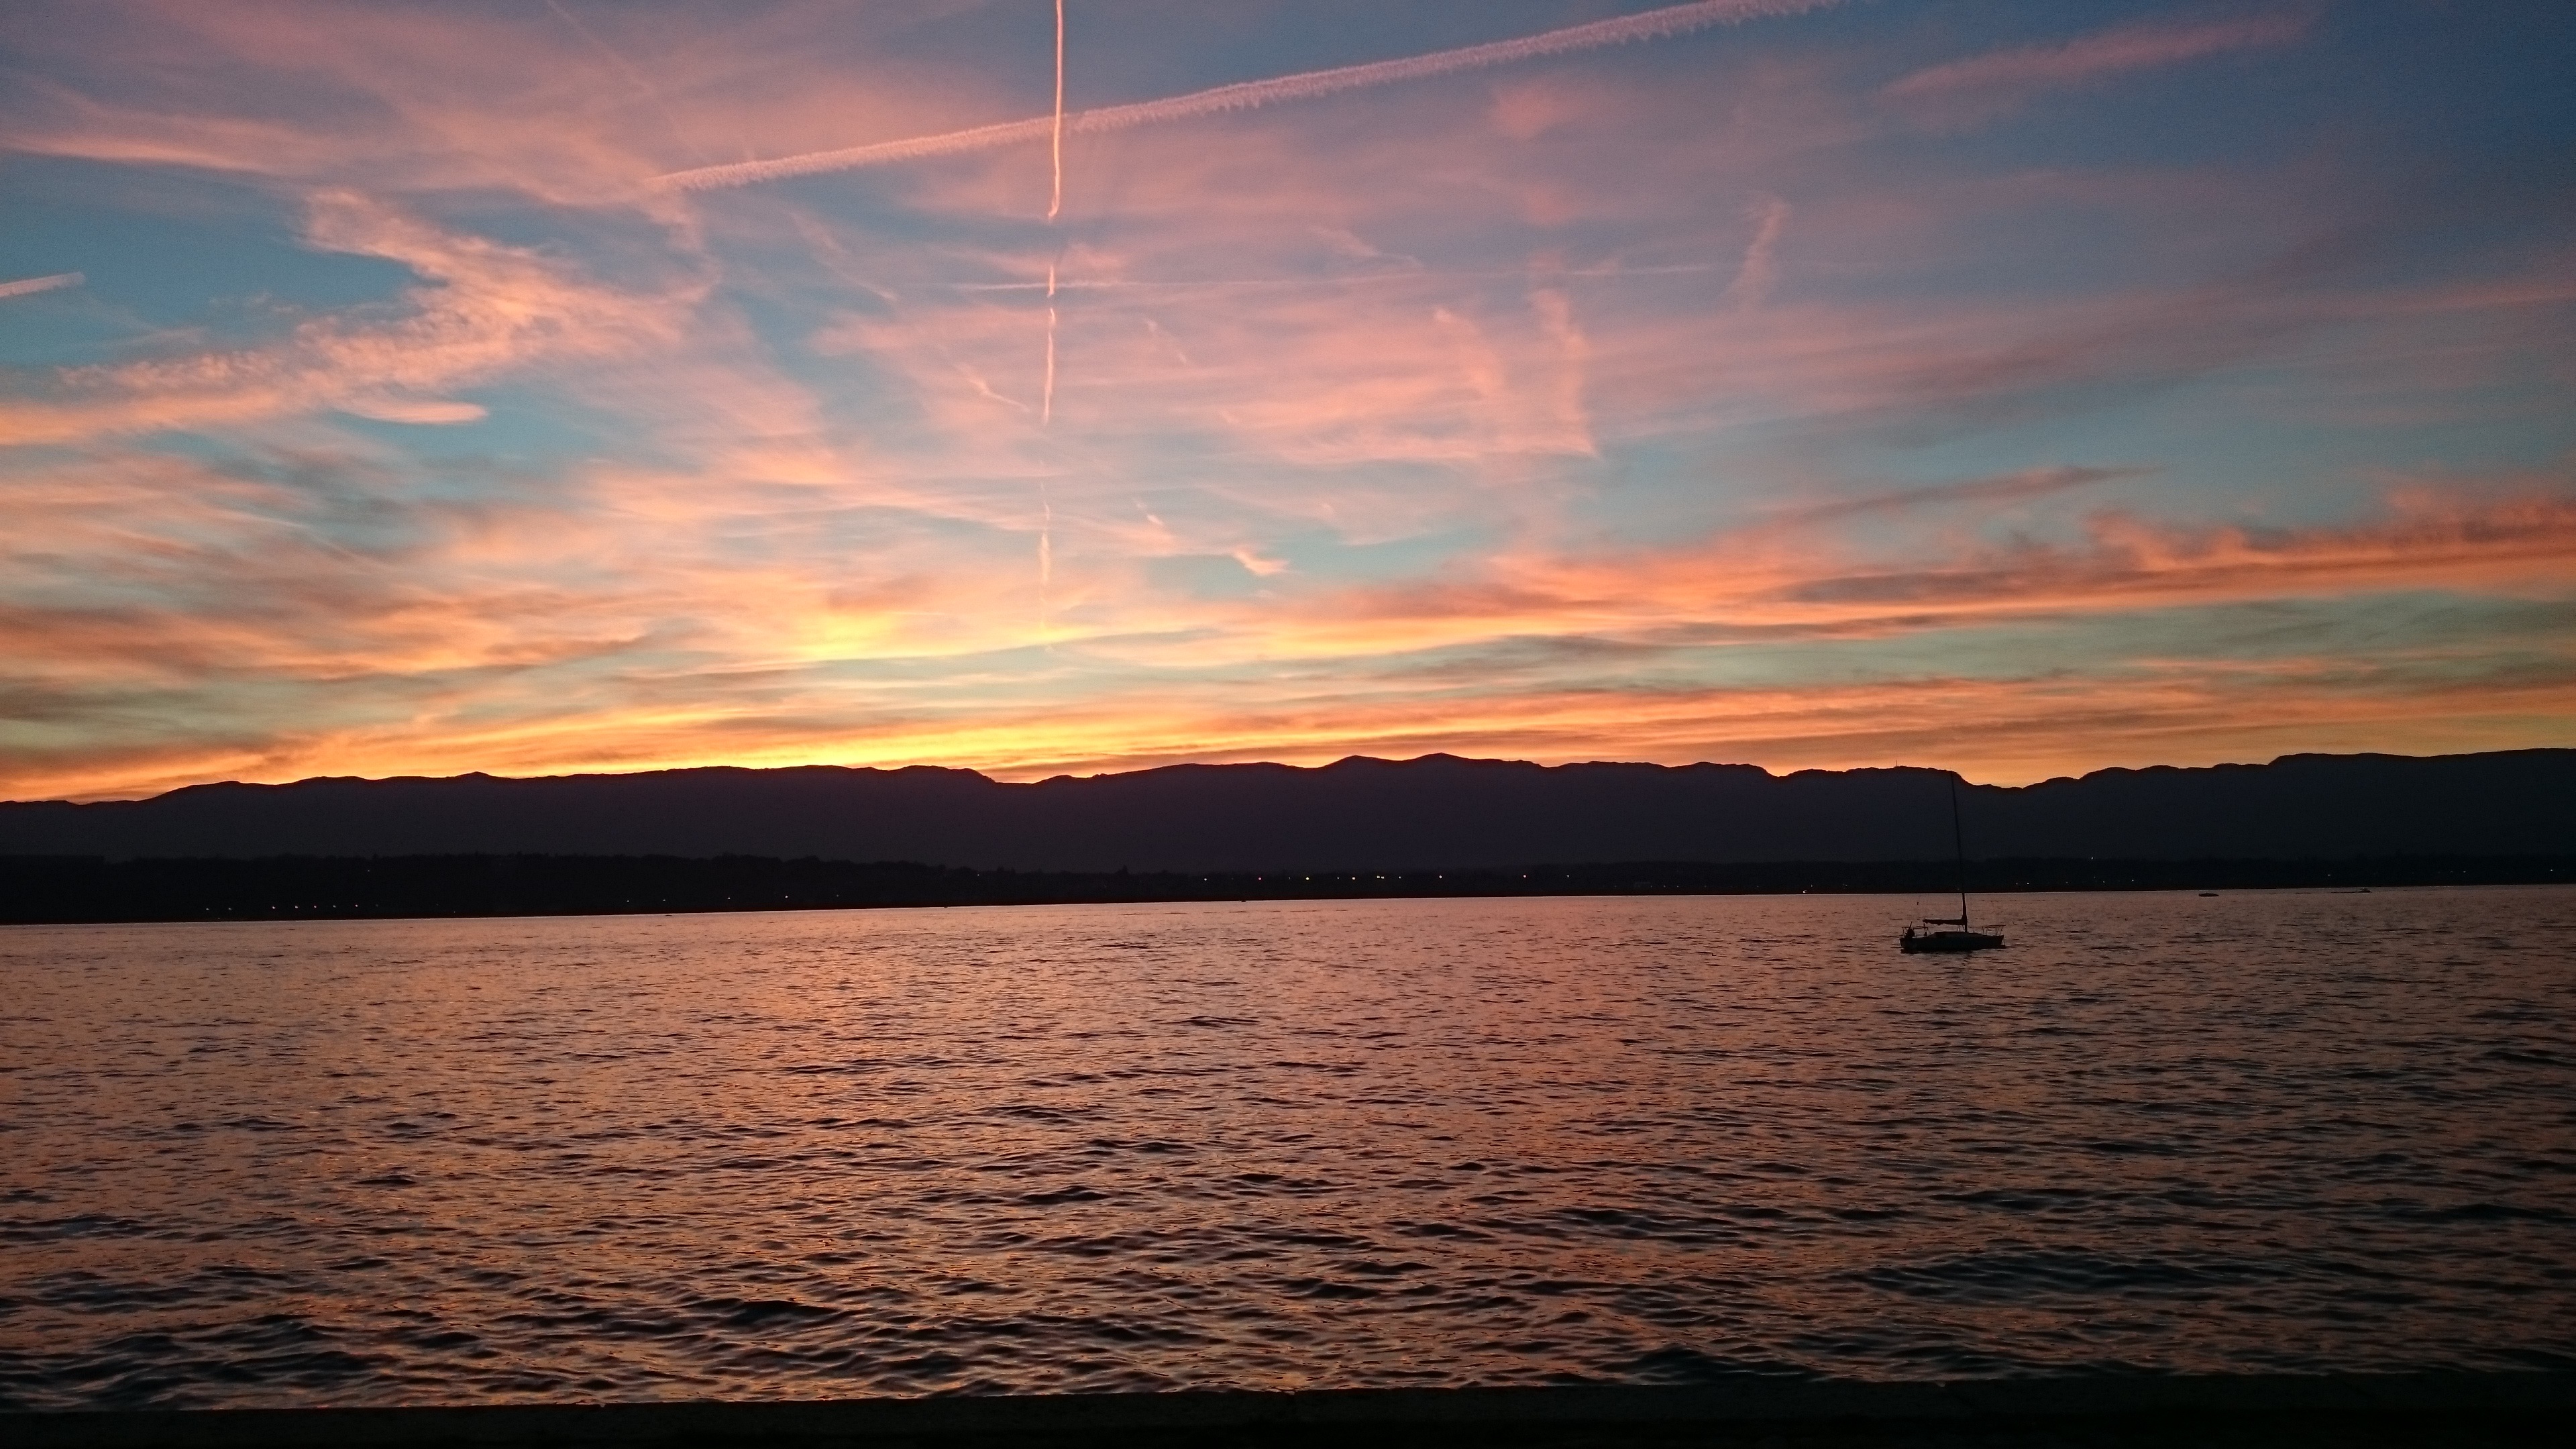
sea, coast, ocean, horizon, cloud, sky, sun, sunrise, sunset, morning, lake, dawn, dusk, evening, reflection, bay, loch, abendstimmung, afterglow, south of france, red sky at morning